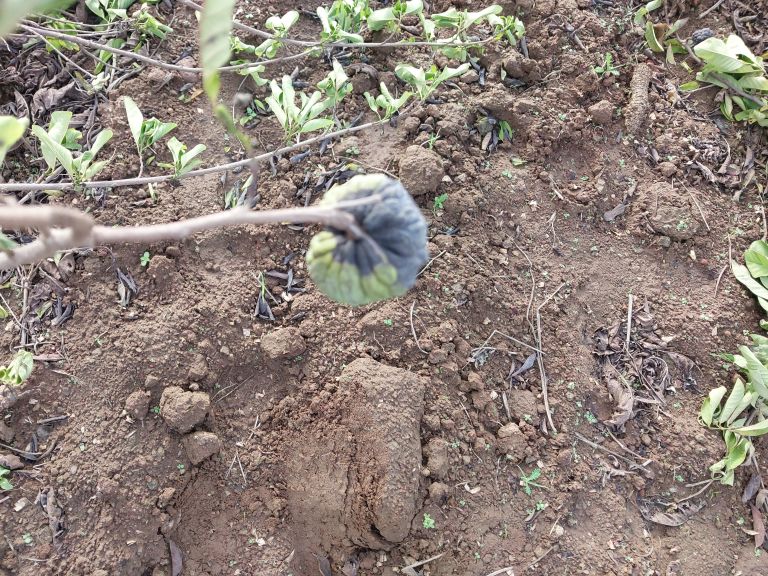
Disease label: Blank Canker